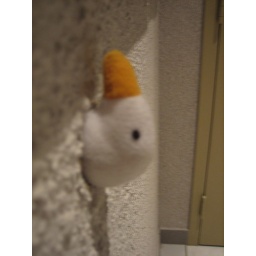
Weird little duck in the wall